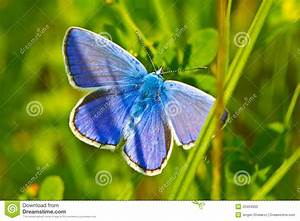
Label: butterfly